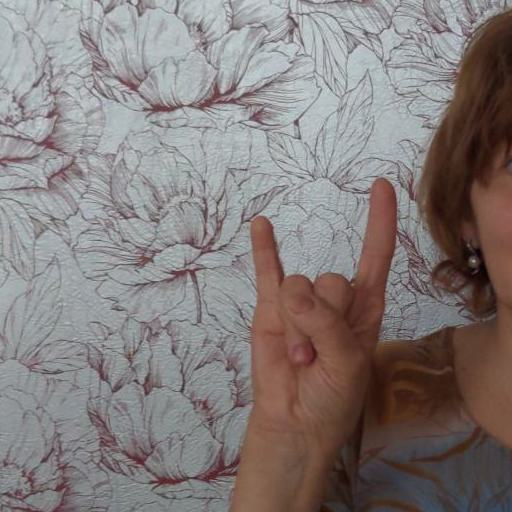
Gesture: rock